Michael Ynoa

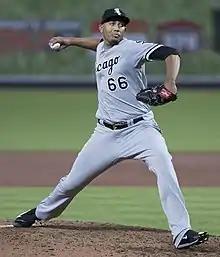
Ynoa pitching for the Chicago White Sox in 2017

Michael Jose Ynoa Ventura ( Michel; born September 24, 1991) is a Dominican former professional baseball pitcher. He has played in Major League Baseball (MLB) for the Chicago White Sox.